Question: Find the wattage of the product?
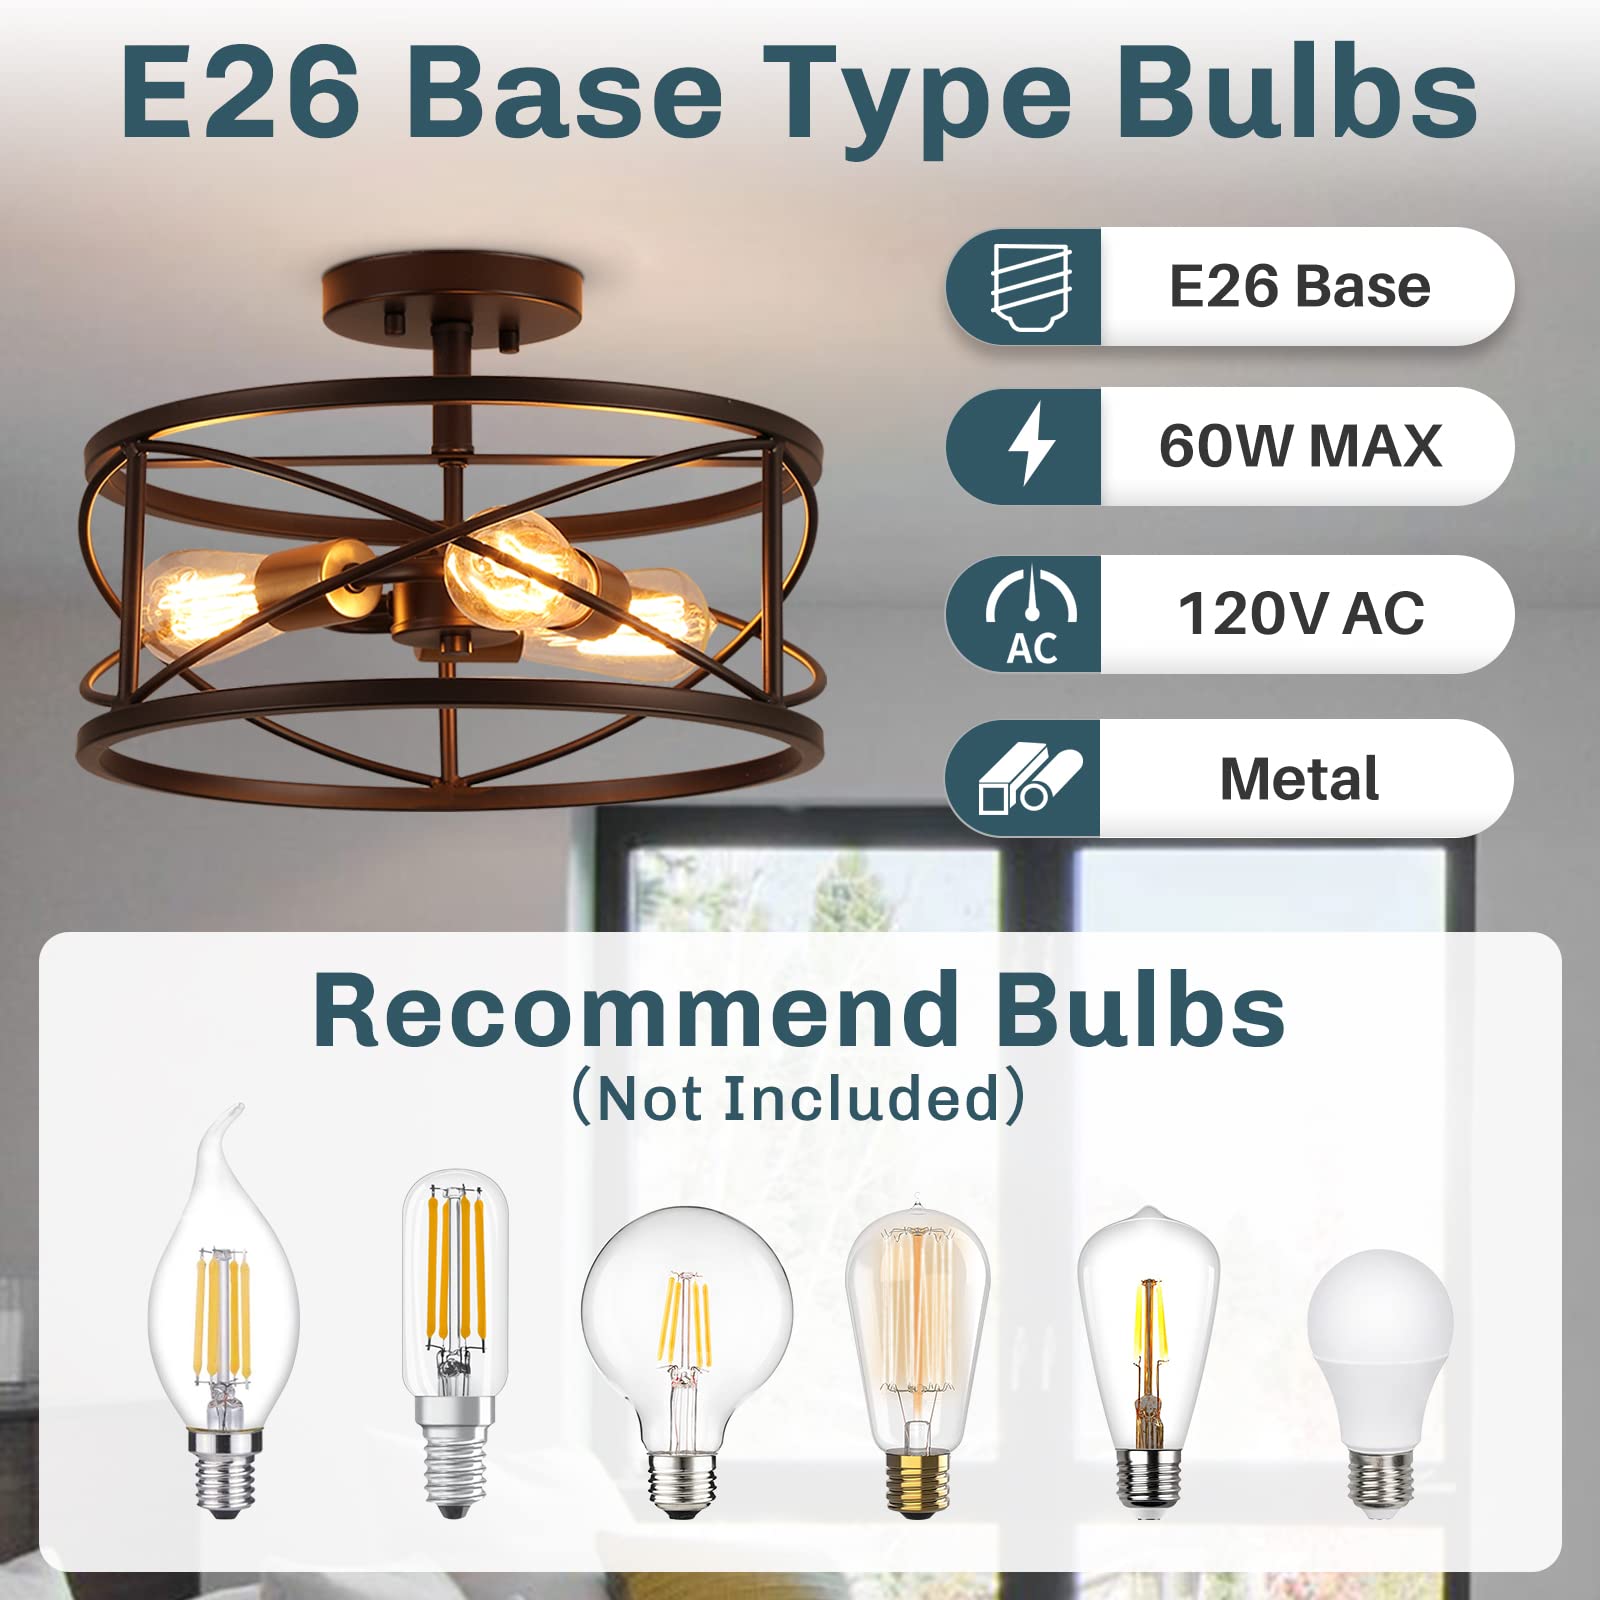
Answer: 60.0 watt